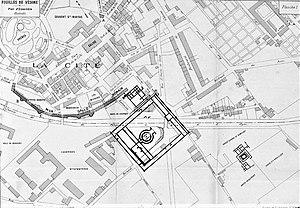
Fouilles de Vésone en 1908
La Tour de Vésone est le vestige d'un temple gallo-romain consacré à Vesunna, la déesse tutélaire des Pétrucores. Le sanctuaire fut édifié au Iᵉʳ ou IIᵉ siècle. Vesunna, était le nom gallo-romain de Périgueux, dans le département de la Dordogne, en région Nouvelle-Aquitaine.